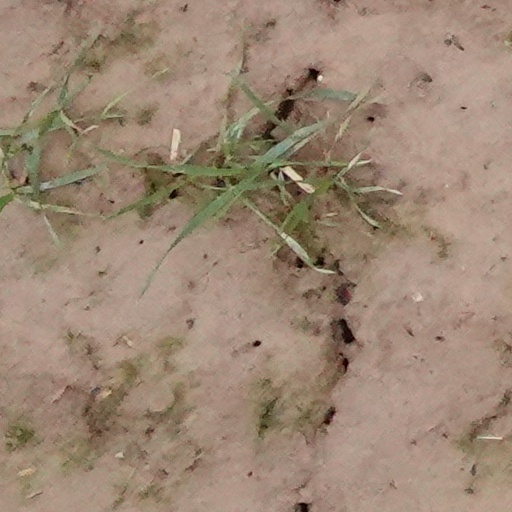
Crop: wheat